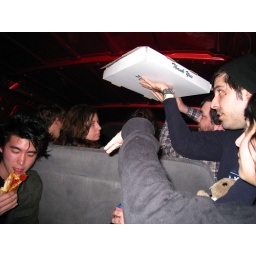
pizza in the measure van